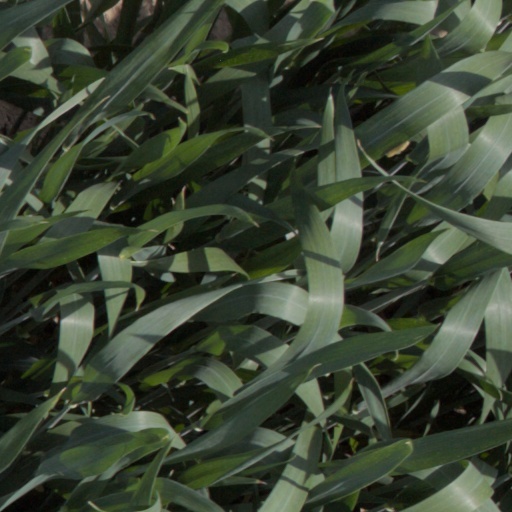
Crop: wheat